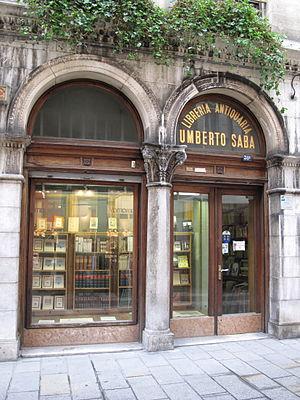
Umberto Saba, pseudonyme d'Umberto Poli, né le 9 mars 1883 à Trieste, alors sous l'Empire austro-hongrois, et mort le 25 août 1957 à Gorizia, en Italie, était un écrivain et poète italien de la première moitié du XXᵉ siècle.
Le Stade de Wimbledon est un film français réalisé par Mathieu Amalric présenté en août 2001 lors du festival du film de Locarno suivi d'une sortie généralisée le 13 février 2002 en France. Second long-métrage du réalisateur, il s'agit d'une fidèle adaptation du roman homonyme de l'écrivain italien Daniele Del Giudice, publié en 1983, qui, contrairement à ce que son titre suggère, est l'histoire d'une quête personnelle et littéraire dans la ville frontalière de Trieste en Italie. Le film est principalement interprété par l'actrice Jeanne Balibar qui en est également la narratrice.